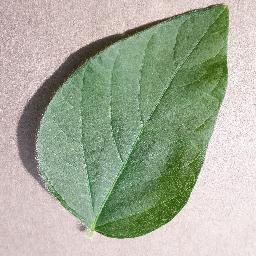
Label: Soybean___healthy